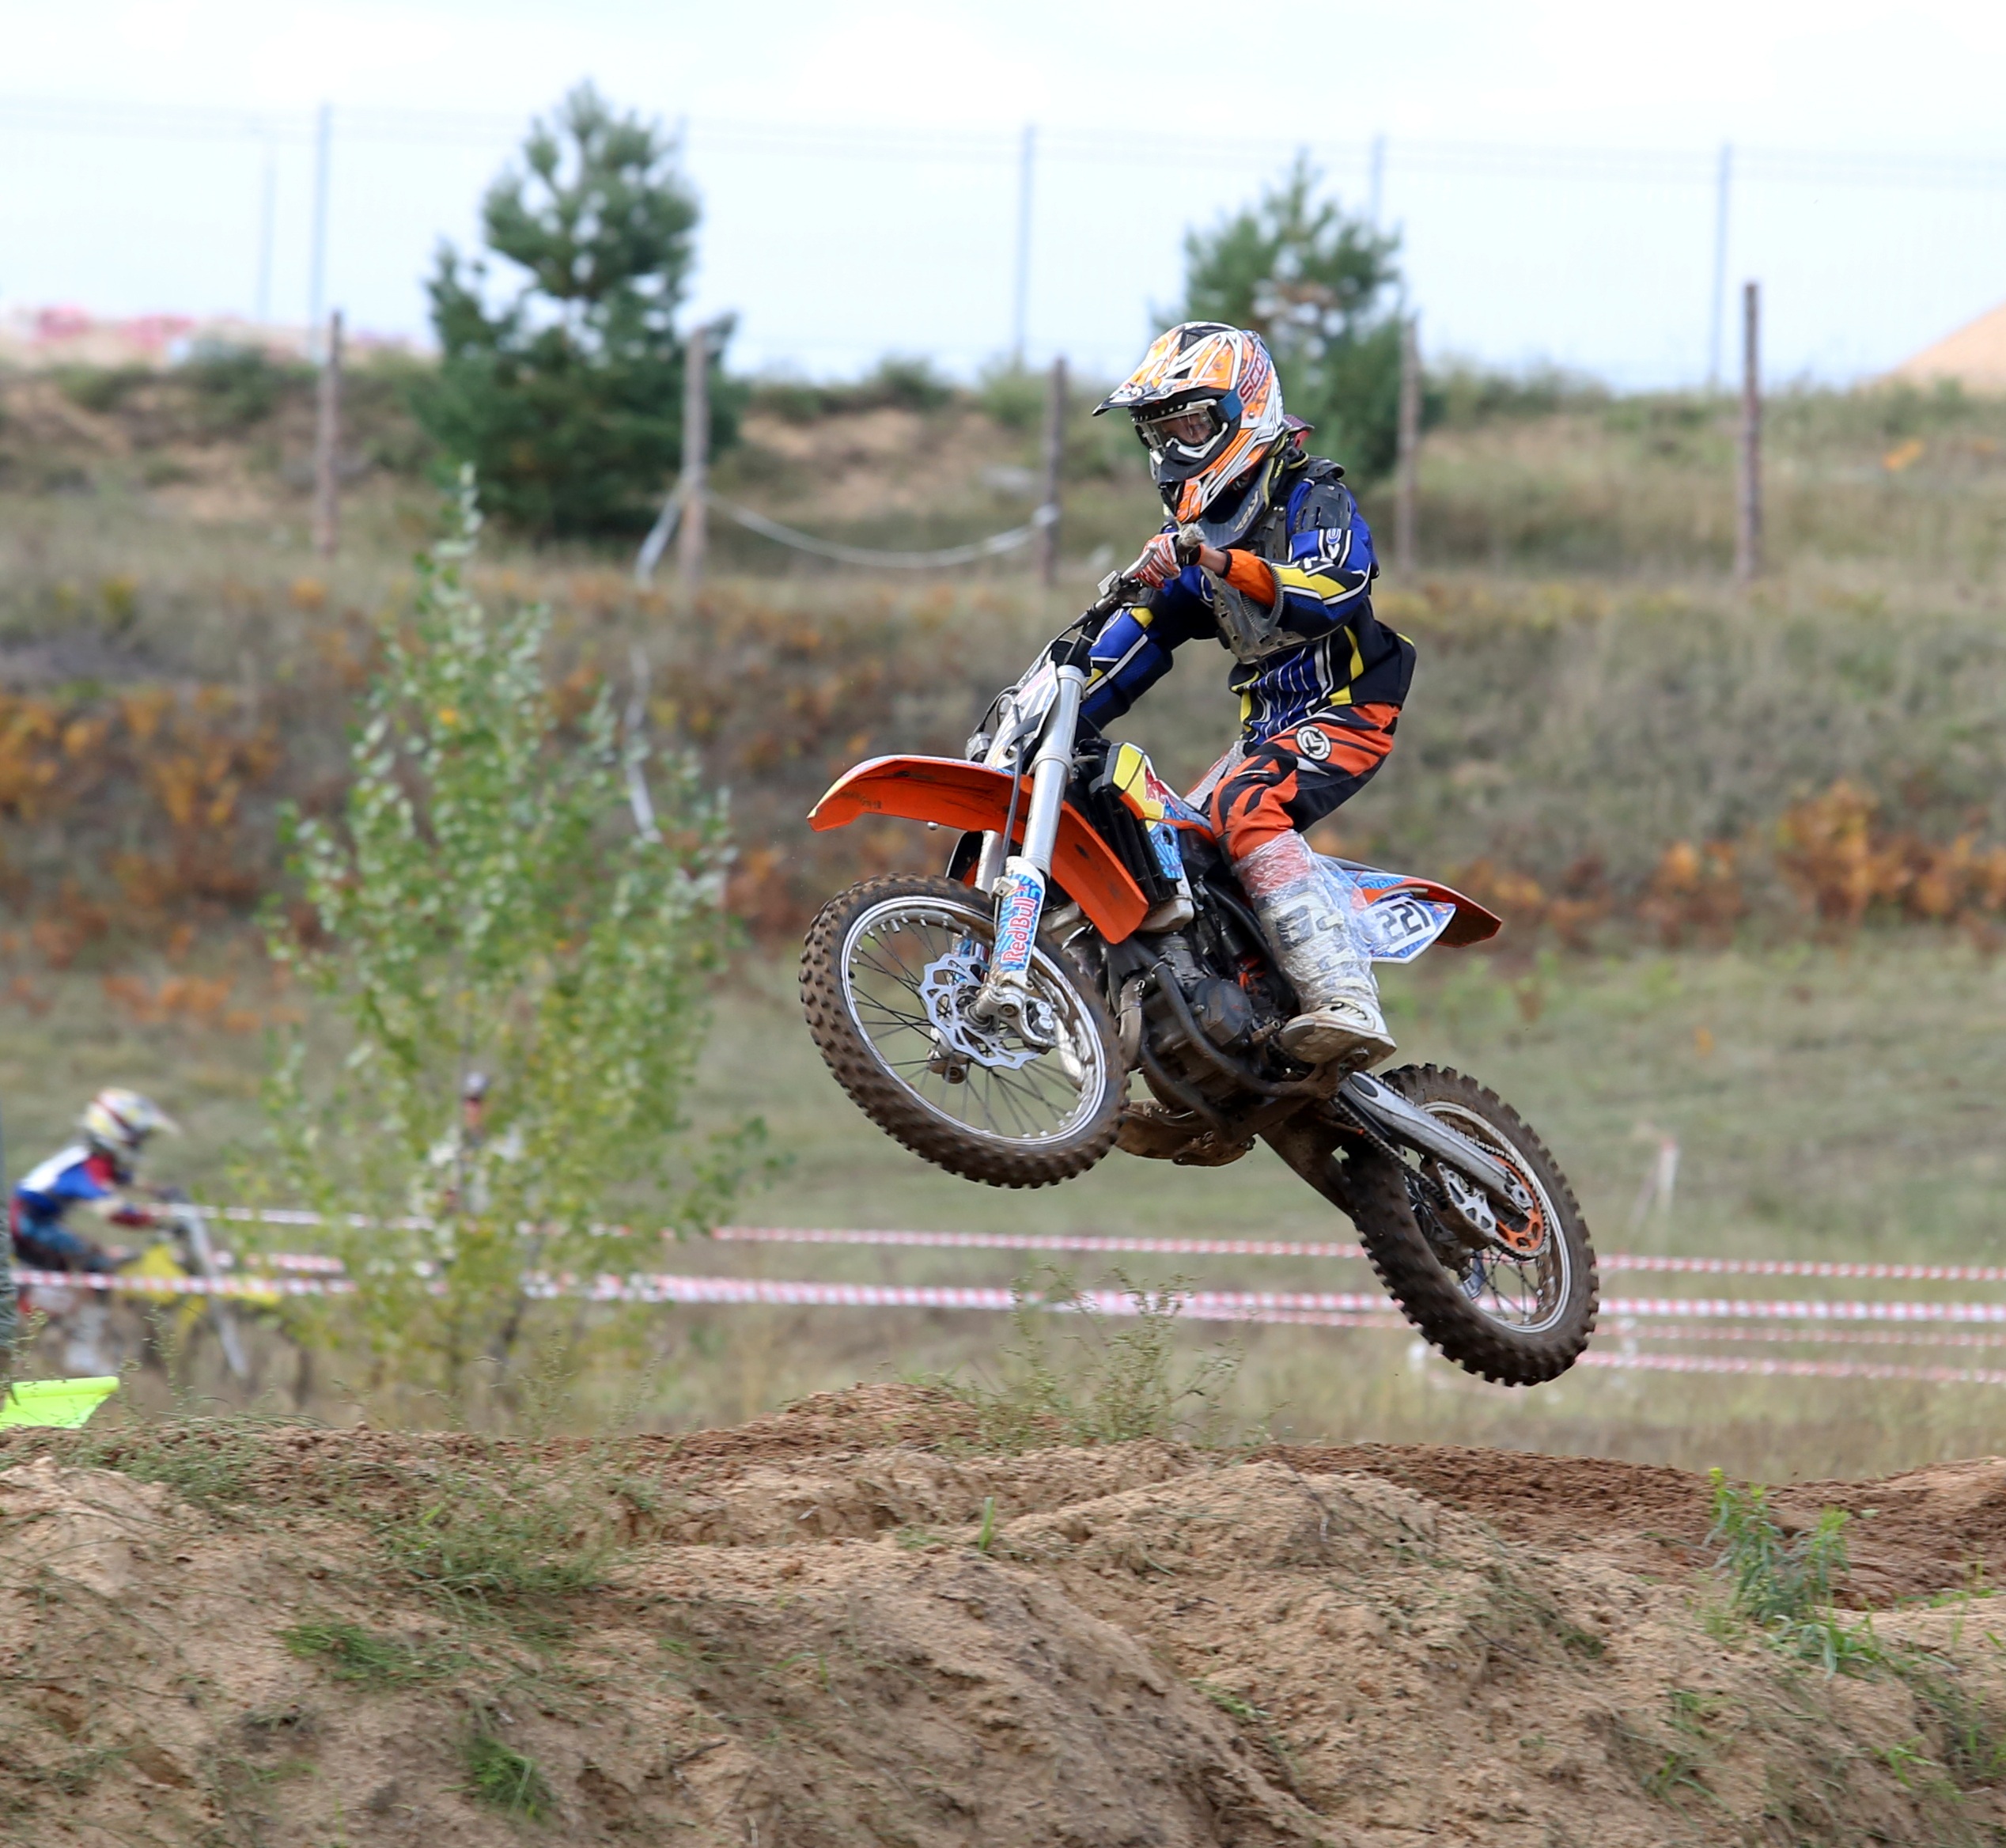
motocross, flight, extreme, extreme sport, sports, racing, motorcycles, motorsport, enduro, freestyle motocross, motorcycling, motorcycle racing, stunt performer, endurocross, dirt track racing